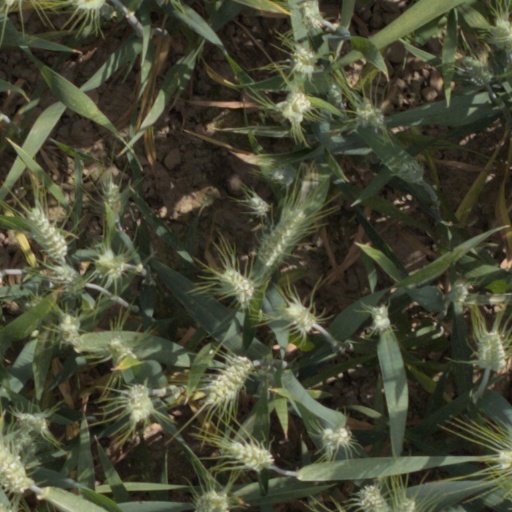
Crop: wheat